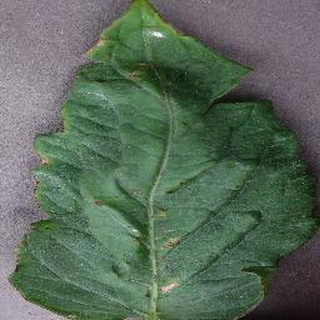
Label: tomato_bacterial_spot